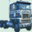
Label: truck